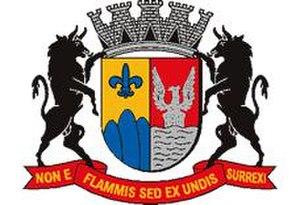
Natividade da Serra est une municipalité brésilienne de l'État de São Paulo et la Microrégion de Paraibuna/Paraitinga.